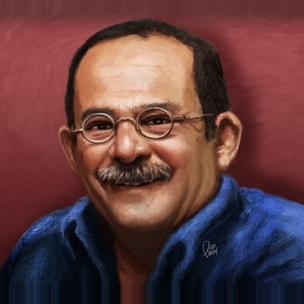
Age: 53